Goofy

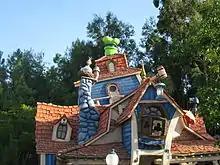
Goofy's house at Disneyland

In the comics and his pre-1992 animated appearances, Goofy was usually single and childless. Unlike Mickey and Donald, he did not have a steady girlfriend. The exception was the 1950s cartoons, in which Goofy played a character called George Geef who was married and at one point became the father of a kid named George Junior. In the "Goof Troop" series (1992–1993), however, Goofy was portrayed as a single father with a son named Max, and the character of Max made further animated appearances until 2004. This marked a division between animation and comics, as the latter kept showing Goofy as a single childless character, excluding comics taking place in the "Goof Troop" continuity. After 2004, Max disappeared from animation, thus removing the division between the two media. Goofy's wife was never shown, while George Geef's wife appeared—but always with her face unseen—in 1950s-produced cartoon shorts depicting the character as a "family man".